Pea

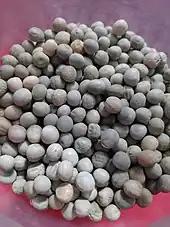
Dried green peas

In the first and second centuries BC, Cato the Elder and Varro both mention peas in their respective works De agri cultura and De re rustica.